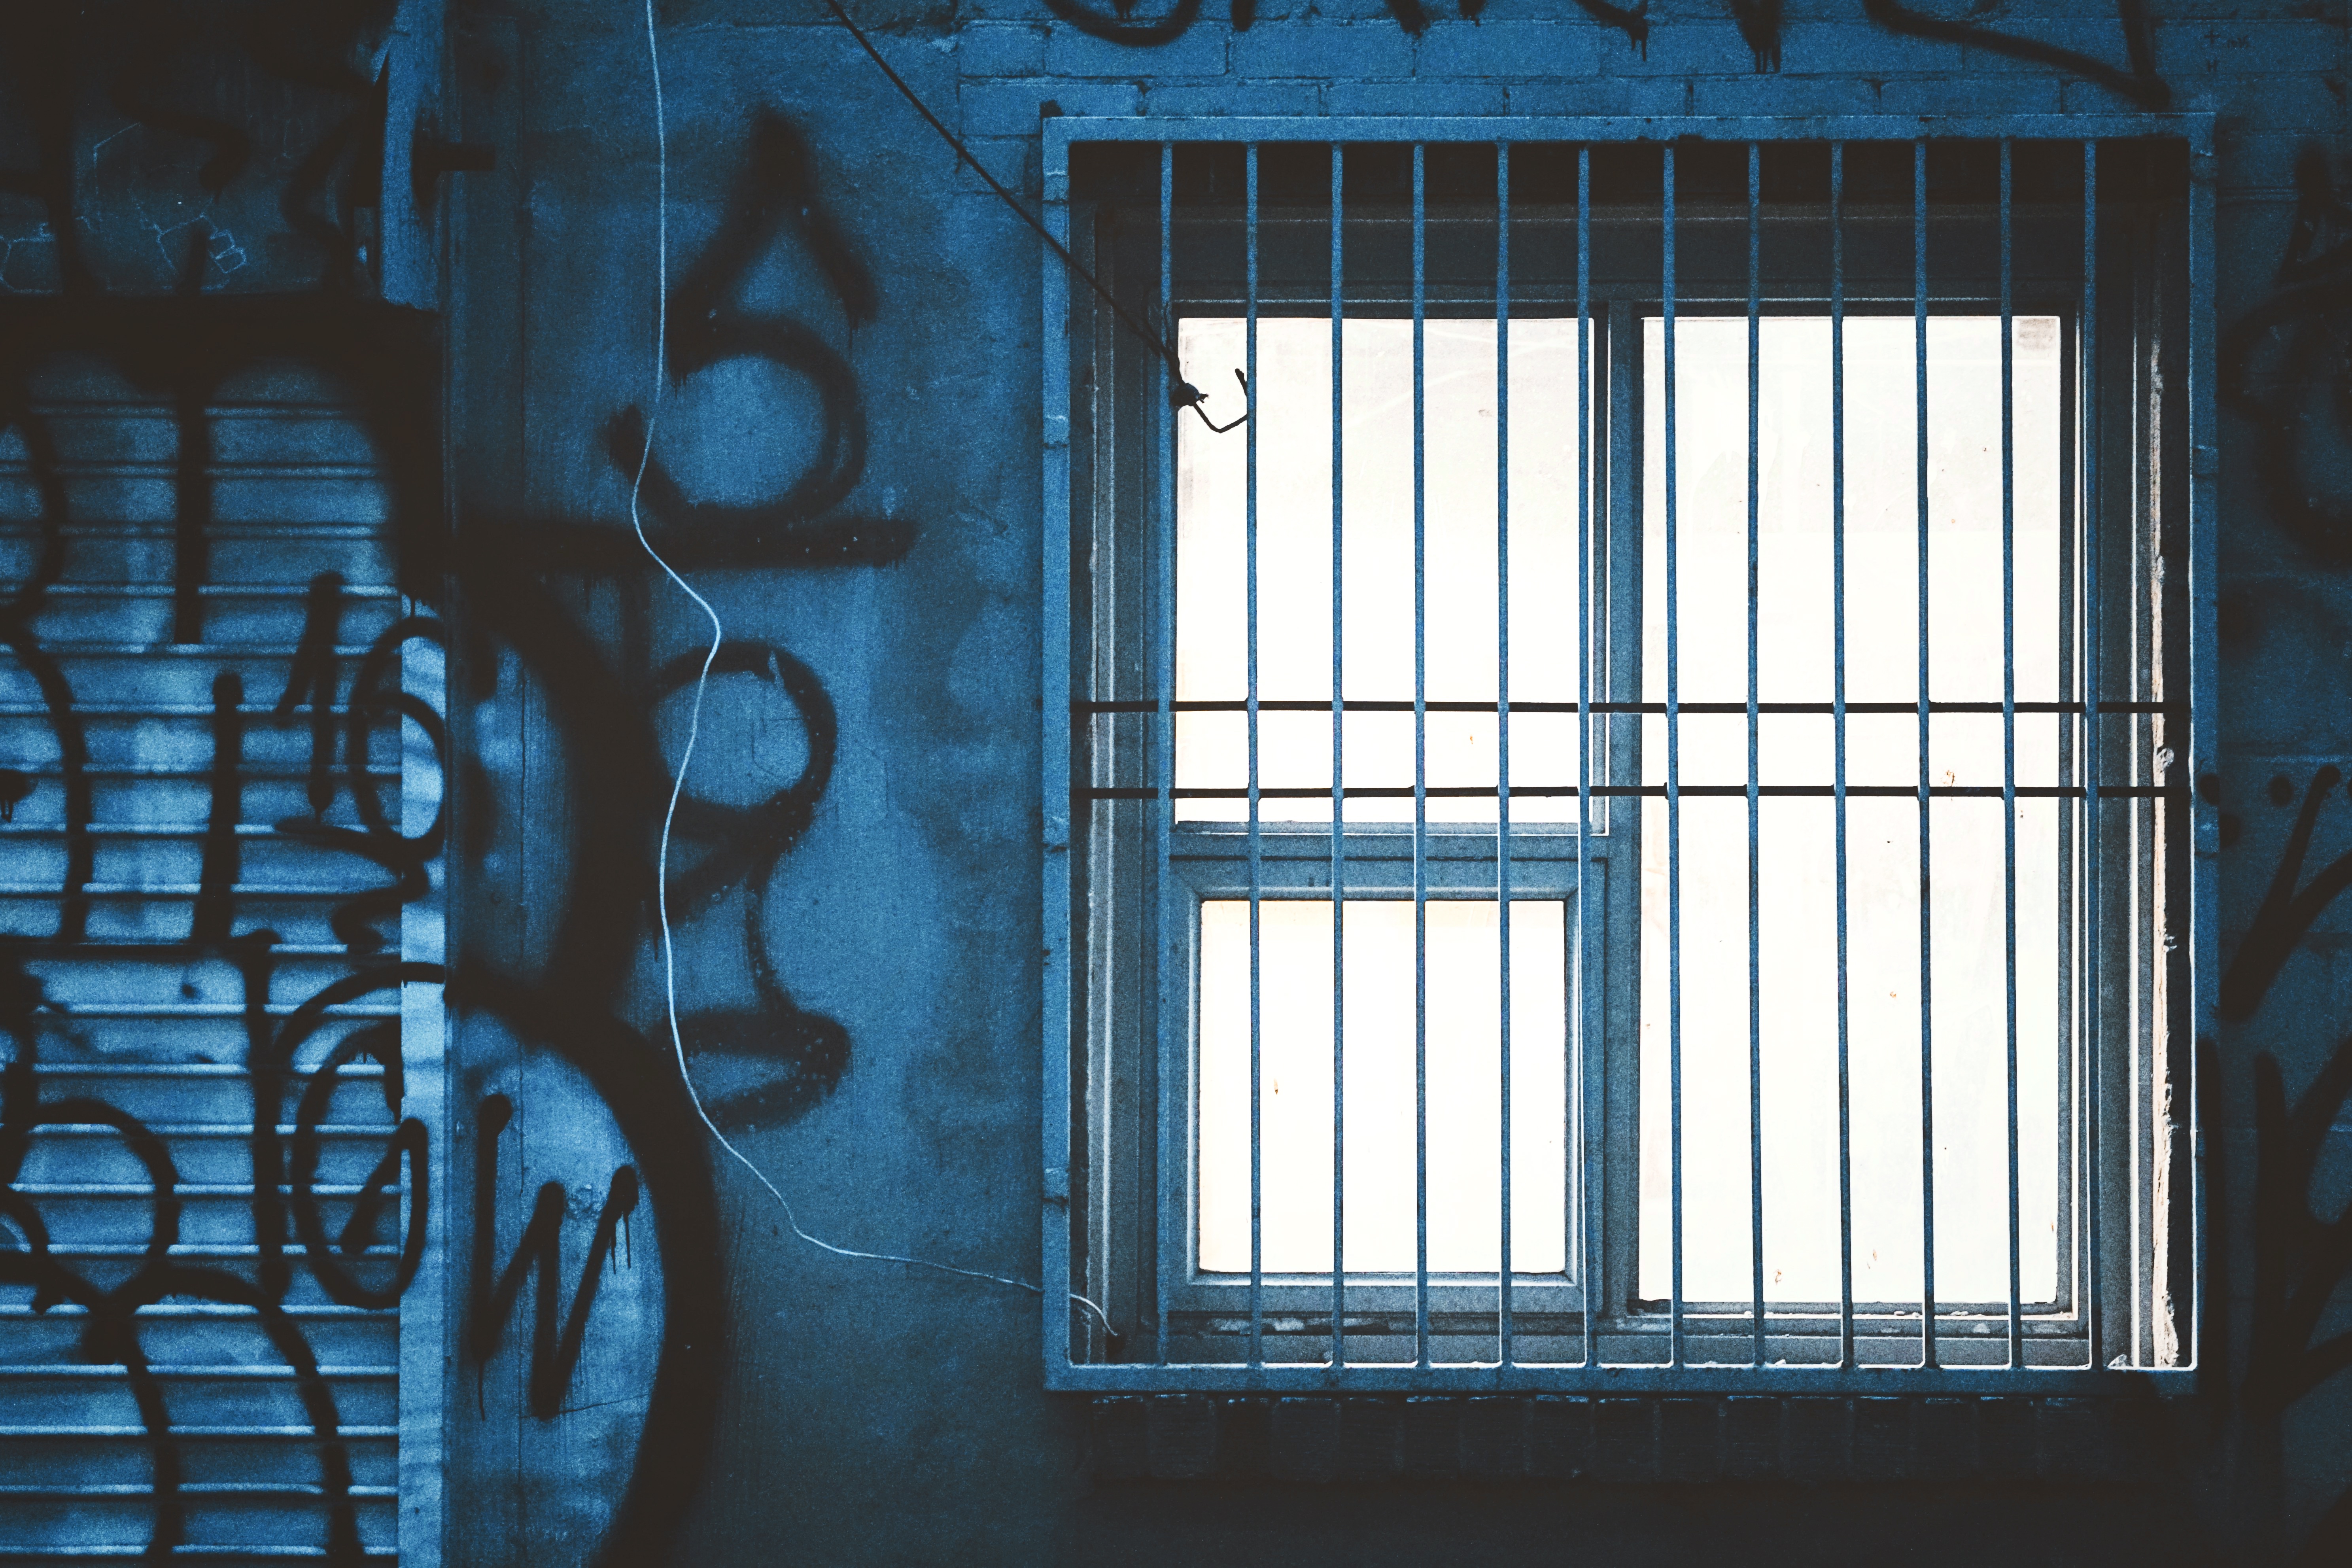
light, architecture, house, window, color, facade, blue, interior design, art, symmetry, window covering